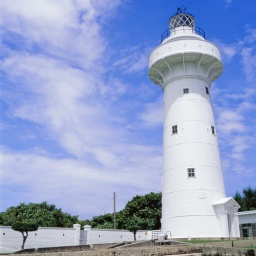
Never fed up by blue in the sky